Armani Depaul

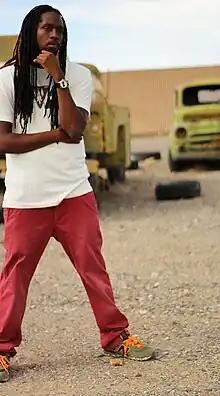

Armani Depaul (born Oakland, California, 1988), also known as Flav, is an American rapper, singer, songwriter, record producer, and director. Based in the Bay Area in Northern California, he operates the independent label Beach Boi Music.